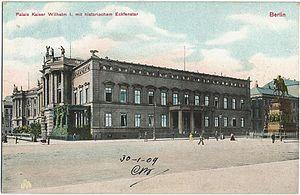
Vue de Berlin au début du XXe siècle (carte postale).